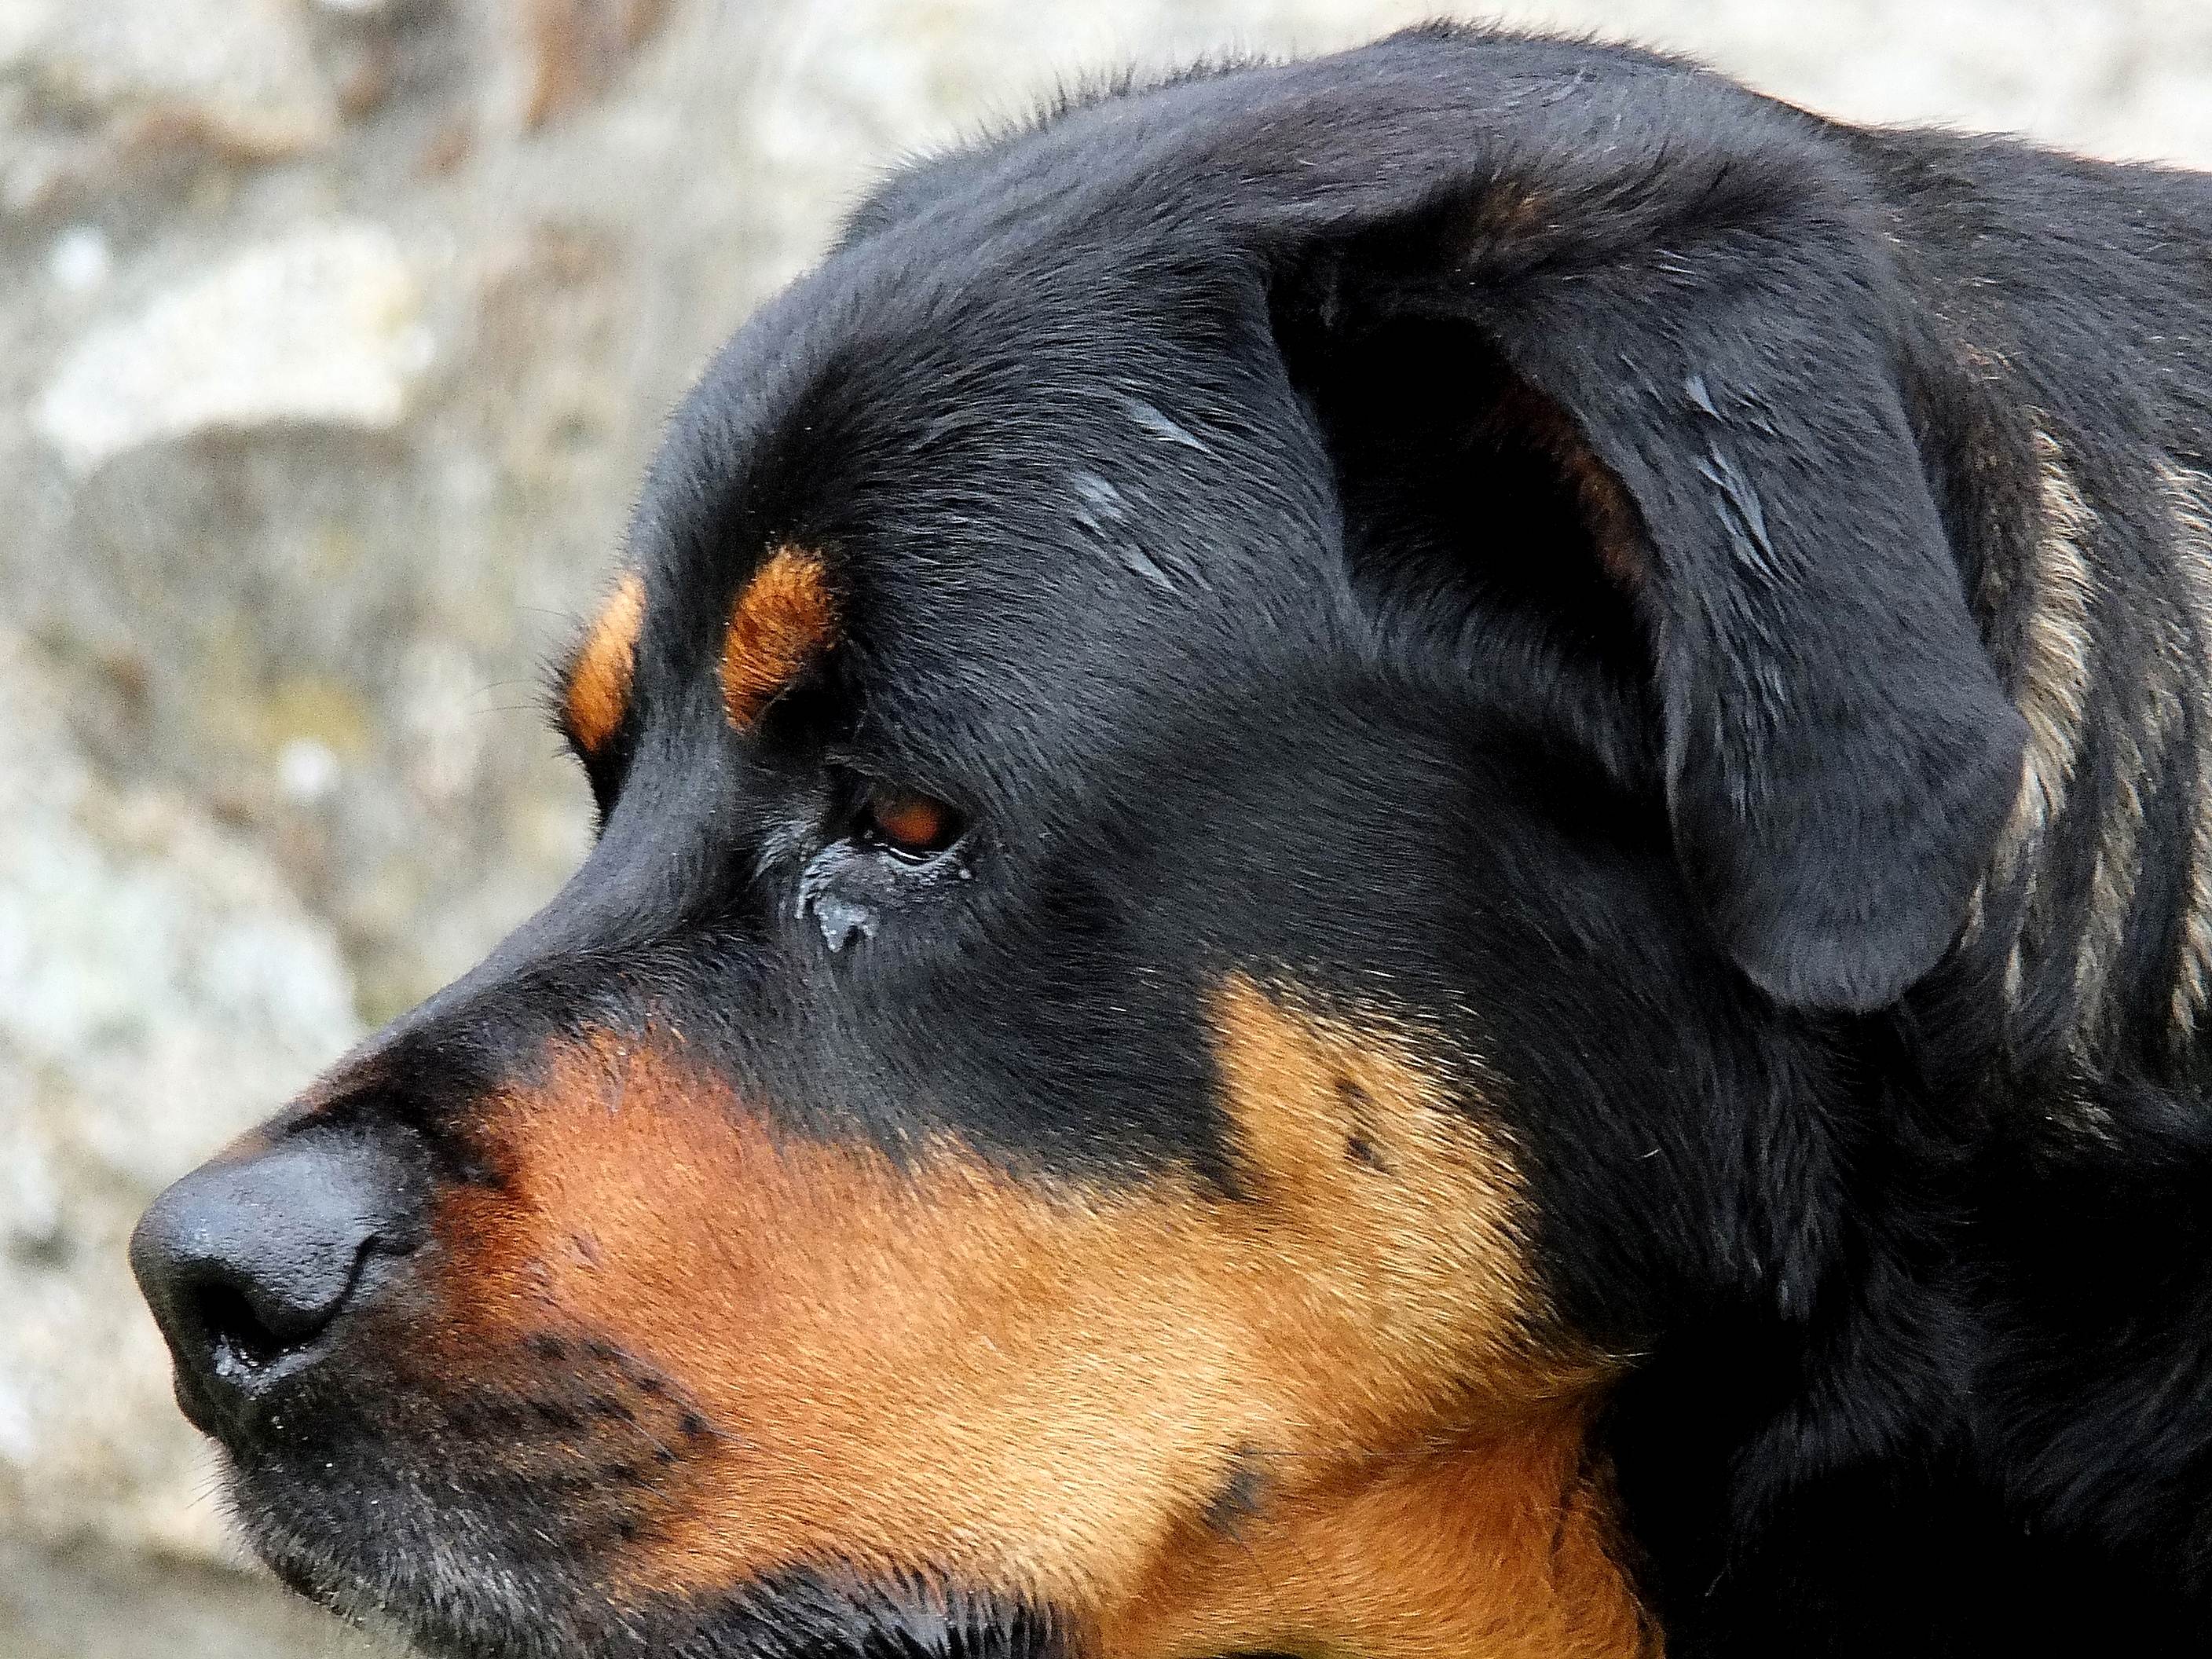
nature, puppy, dog, macro, mammal, dogs, animals, vertebrate, naturaleza, huntaway, dog breed, ggl1, gaby1, animales, perros, odin, fujifilmxs1, rottweiler, dog like mammal, carnivoran